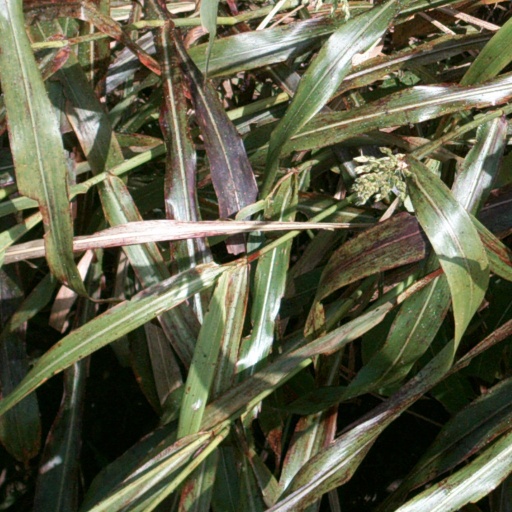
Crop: sorghum